Jean-Pierre Laurens

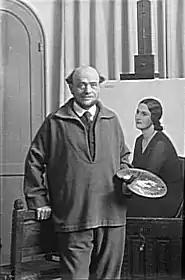
Jean-Pierre Laurens in his studio (1931)

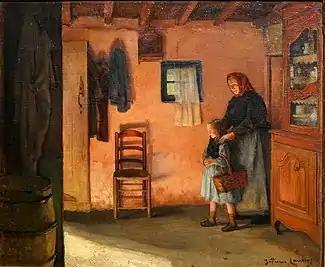
Mother and Daughter

Jean-Pierre Laurens (18 March 1875, Paris23 April 1932, Fontenay-aux-Roses) was a French painter; primarily of figures and portraits.